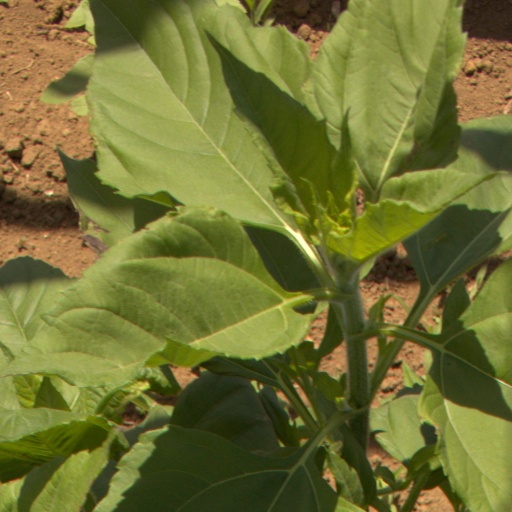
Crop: Jerusalem artichoke